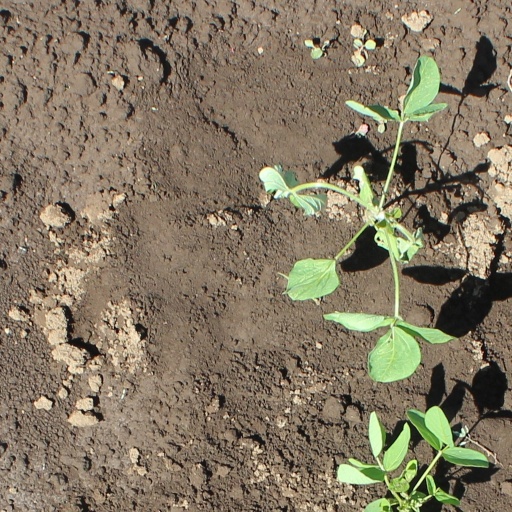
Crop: soybean